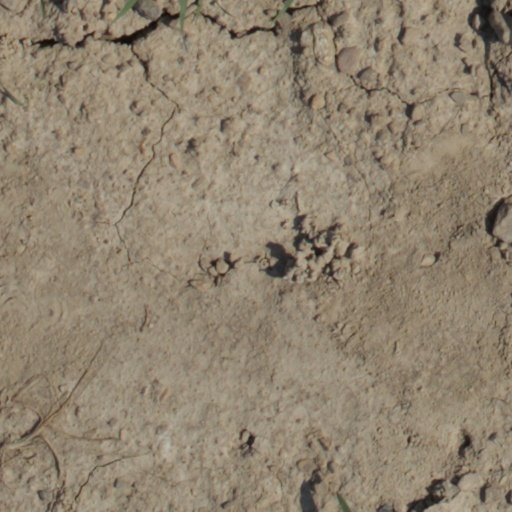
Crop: wheat